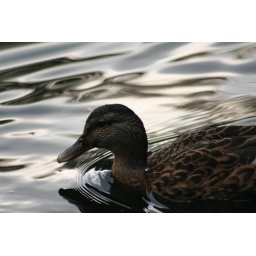
Not the best duck in the world but I liked the water around him.